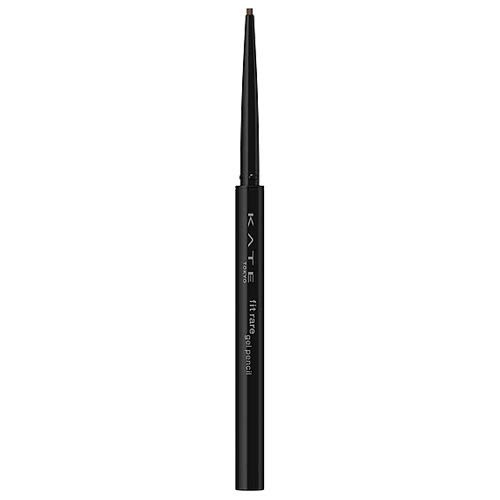
Kate Japan Rare Fit Gel Pencil #Br-2 By Kanebo [Parallel Import]
Experience the unique writing experience of the Kate Japan Rare Fit Gel Pencil #Br-2 by Kanebo! This parallel import pencil is designed with a slim body and super smooth gel ink for a writing experience like no other. The slender design fits comfortably in your hand and is perfect for writing detailed letters, crafting stylish illustrations, and taking notes. The special #Br-2 ink is resistant to fading, so you can be sure that your work will last. Get ready to write and draw with precision and style with the Kate Japan Rare Fit Gel Pencil #Br-2 by Kanebo!
Brand: Kate
Category: Office Supplies > Office Instruments > Writing & Drawing Instruments > Pens & Pencils > Pencils > Writing Pencils